Stephen Weiss

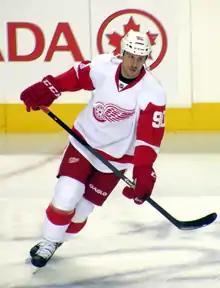
Weiss during his tenure with the Detroit Red Wings.

On July 5, 2013, Weiss signed a five-year, $24.5 million contract as an unrestricted free agent with the Detroit Red Wings. With jersey number 9 retired by Detroit, Weiss switched to number 90. During Weiss' first season with the Red Wings, he was limited to just 26 games due to a hernia injury and subsequent surgery. He was assigned to the Red Wings AHL affiliate, the Grand Rapids Griffins, to start the 2014–15 season but was recalled back to the NHL on October 30, 2014.